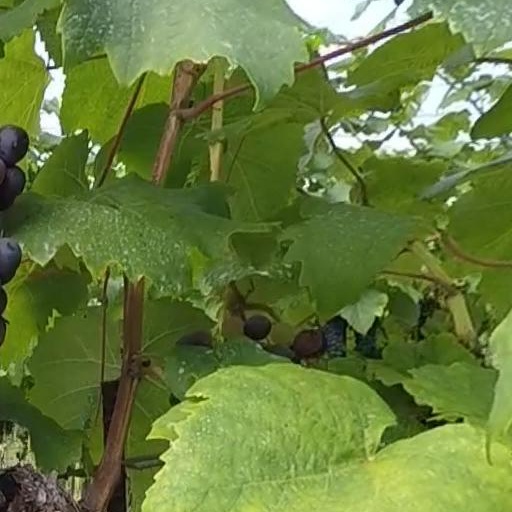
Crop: grape